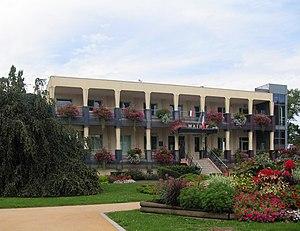
La mairie de Voujeaucourt
Voujeaucourt est une commune française située dans le département du Doubs en région Bourgogne-Franche-Comté.